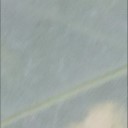
Label: Leaf_rust